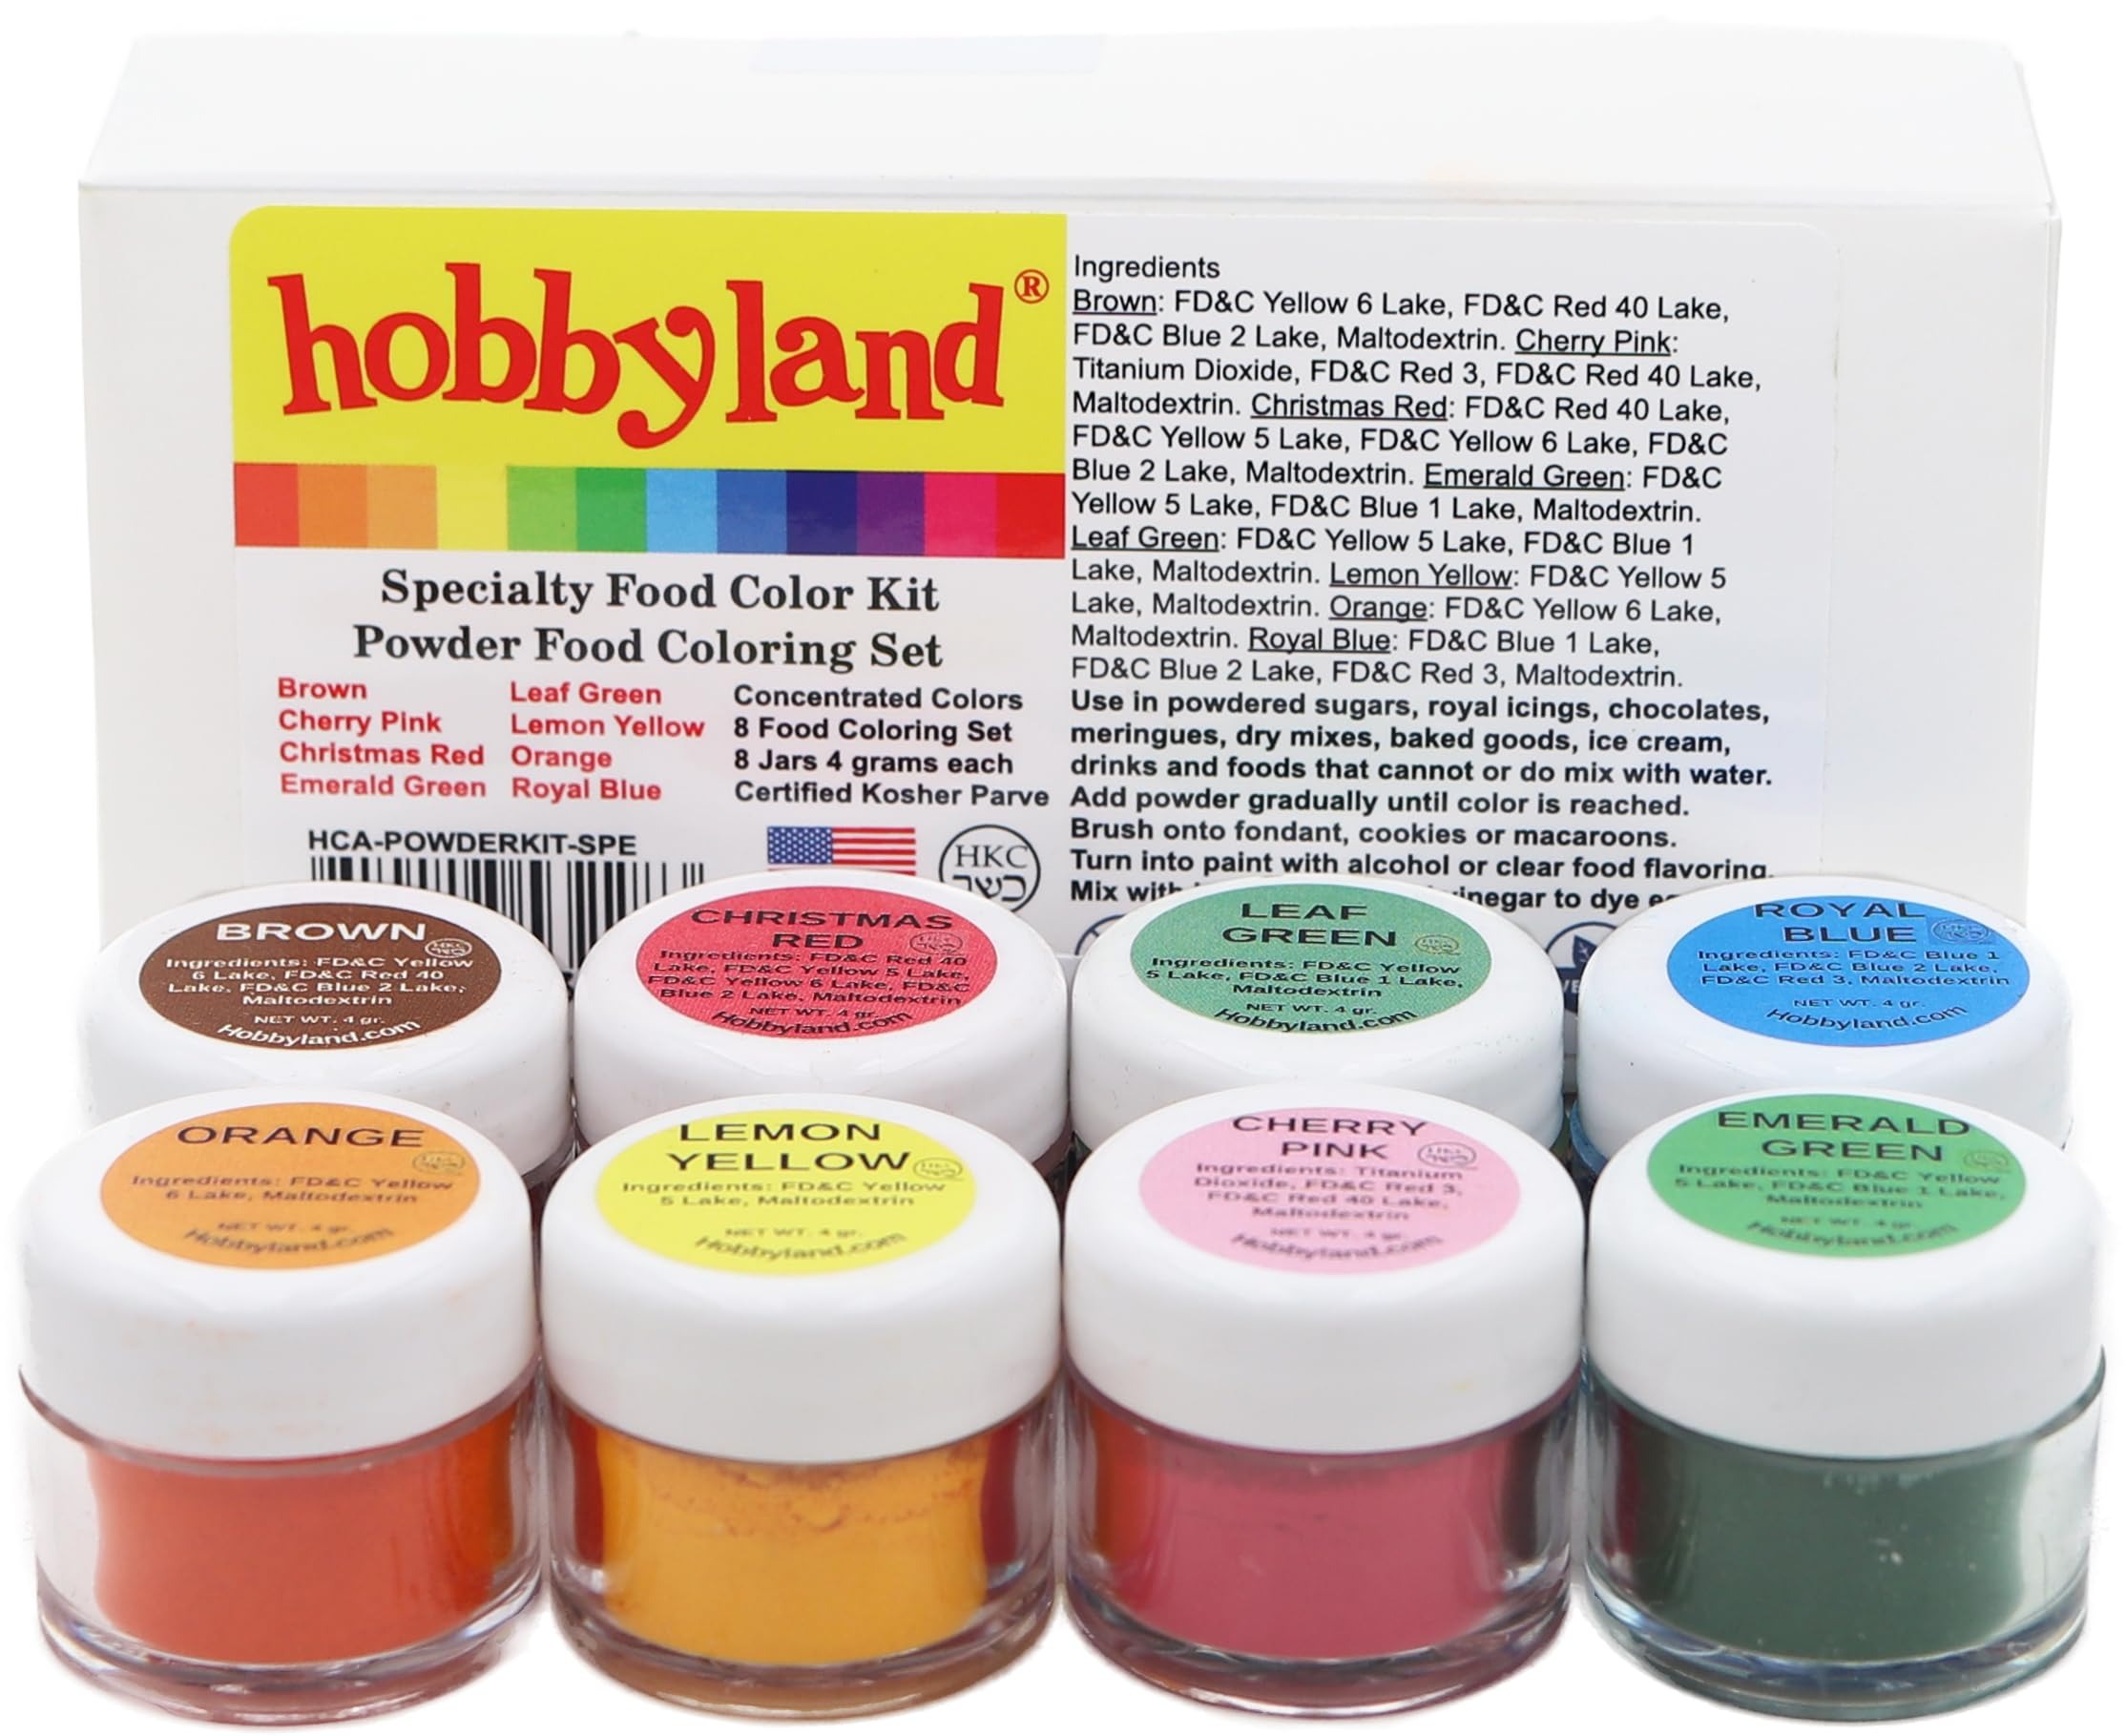
Item Name: Hobbyland Powder Food Color Kit, Specialty Powder Food Coloring Set, 8 Colors, 4 Gram Jars
Bullet Point 1: Hobbyland Powder Food Color Kit, Specialty Powder Food Coloring Set
Bullet Point 2: 8 Colors: Brown, Christmas Red, Orange, Leaf Green, Royal Blue, Lemon Yellow, Emerald and Cherry Pink
Bullet Point 3: 8 Jars 4 grams each
Bullet Point 4: Made in the USA, Certified Kosher Parve, Egg Free, Dairy Free, Nuts Free, Soy Free, Vegan, Gluten Free
Bullet Point 5: Used in powdered sugars, royal icings, chocolates, meringues, dry mixes, baked goods, ice cream, drinks and foods that cannot or do mix with water. Add powder gradually until color is reached. Brush onto fondant, cookies or macaroons. Turn into paint with alcohol or clear food flavoring. Mix with boiling water and vinegar to dye eggs.
Product Description: Hobbyland Powder Food Color Kit, Specialty Powder Food Coloring Set, 8 Colors, 4 Gram Jars.<br><br> Specialty Powder Food Colors Kit<br><br> 8 Colors: Brown, Christmas Red, Orange, Leaf Green, Royal Blue, Lemon Yellow, Emerald and Cherry Pink.<br><br> 4 grams in each Jars, 8 Colors.<br><br> Made in the USA, Certified Kosher Parve, Egg Free, Dairy Free, Nuts Free, Soy Free, Vegan, Gluten Free.<br><br> Used in powdered sugars, royal icings, chocolates, meringues, dry mixes, baked goods, ice cream, drinks and foods that cannot or do mix with water. Add powder gradually until color is reached. Brush onto fondant, cookies or macaroons. Turn into paint with alcohol or clear food flavoring. Mix with boiling water and vinegar to dye eggs. <br><br> Ingredients<br> Brown: FD&C Yellow 6 Lake, FD&C Red 40 Lake, FD&C Blue 2 Lake, Maltodextrin. <br> Cherry Pink: Titanium Dioxide, FD&C Red 3, FD&C Red 40 Lake, Maltodextrin. <br> Christmas Red: FD&C Red 40 Lake, FD&C Yellow 5 Lake, FD&C Yellow 6 Lake, FD&C Blue 2 Lake, Maltodextrin. <br> Emerald Green: FD&C Yellow 5 Lake, FD&C Blue 1 Lake, Maltodextrin. <br> Leaf Green: FD&C Yellow 5 Lake, FD&C Blue 1 Lake, Maltodextrin. <br> Lemon Yellow: FD&C Yellow 5 Lake, Maltodextrin. <br> Orange: FD&C Yellow 6 Lake, Maltodextrin. <br> Royal Blue: FD&C Blue 1 Lake, FD&C Blue 2 Lake, FD&C Red 3, Maltodextrin.<br>
Value: 1.13
Unit: Ounce

Price: 34.99